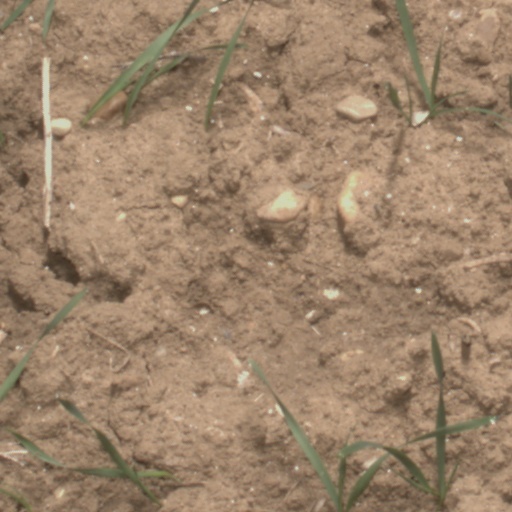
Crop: wheat